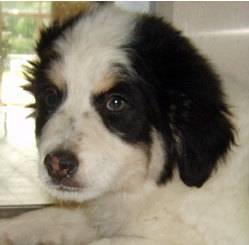
dog